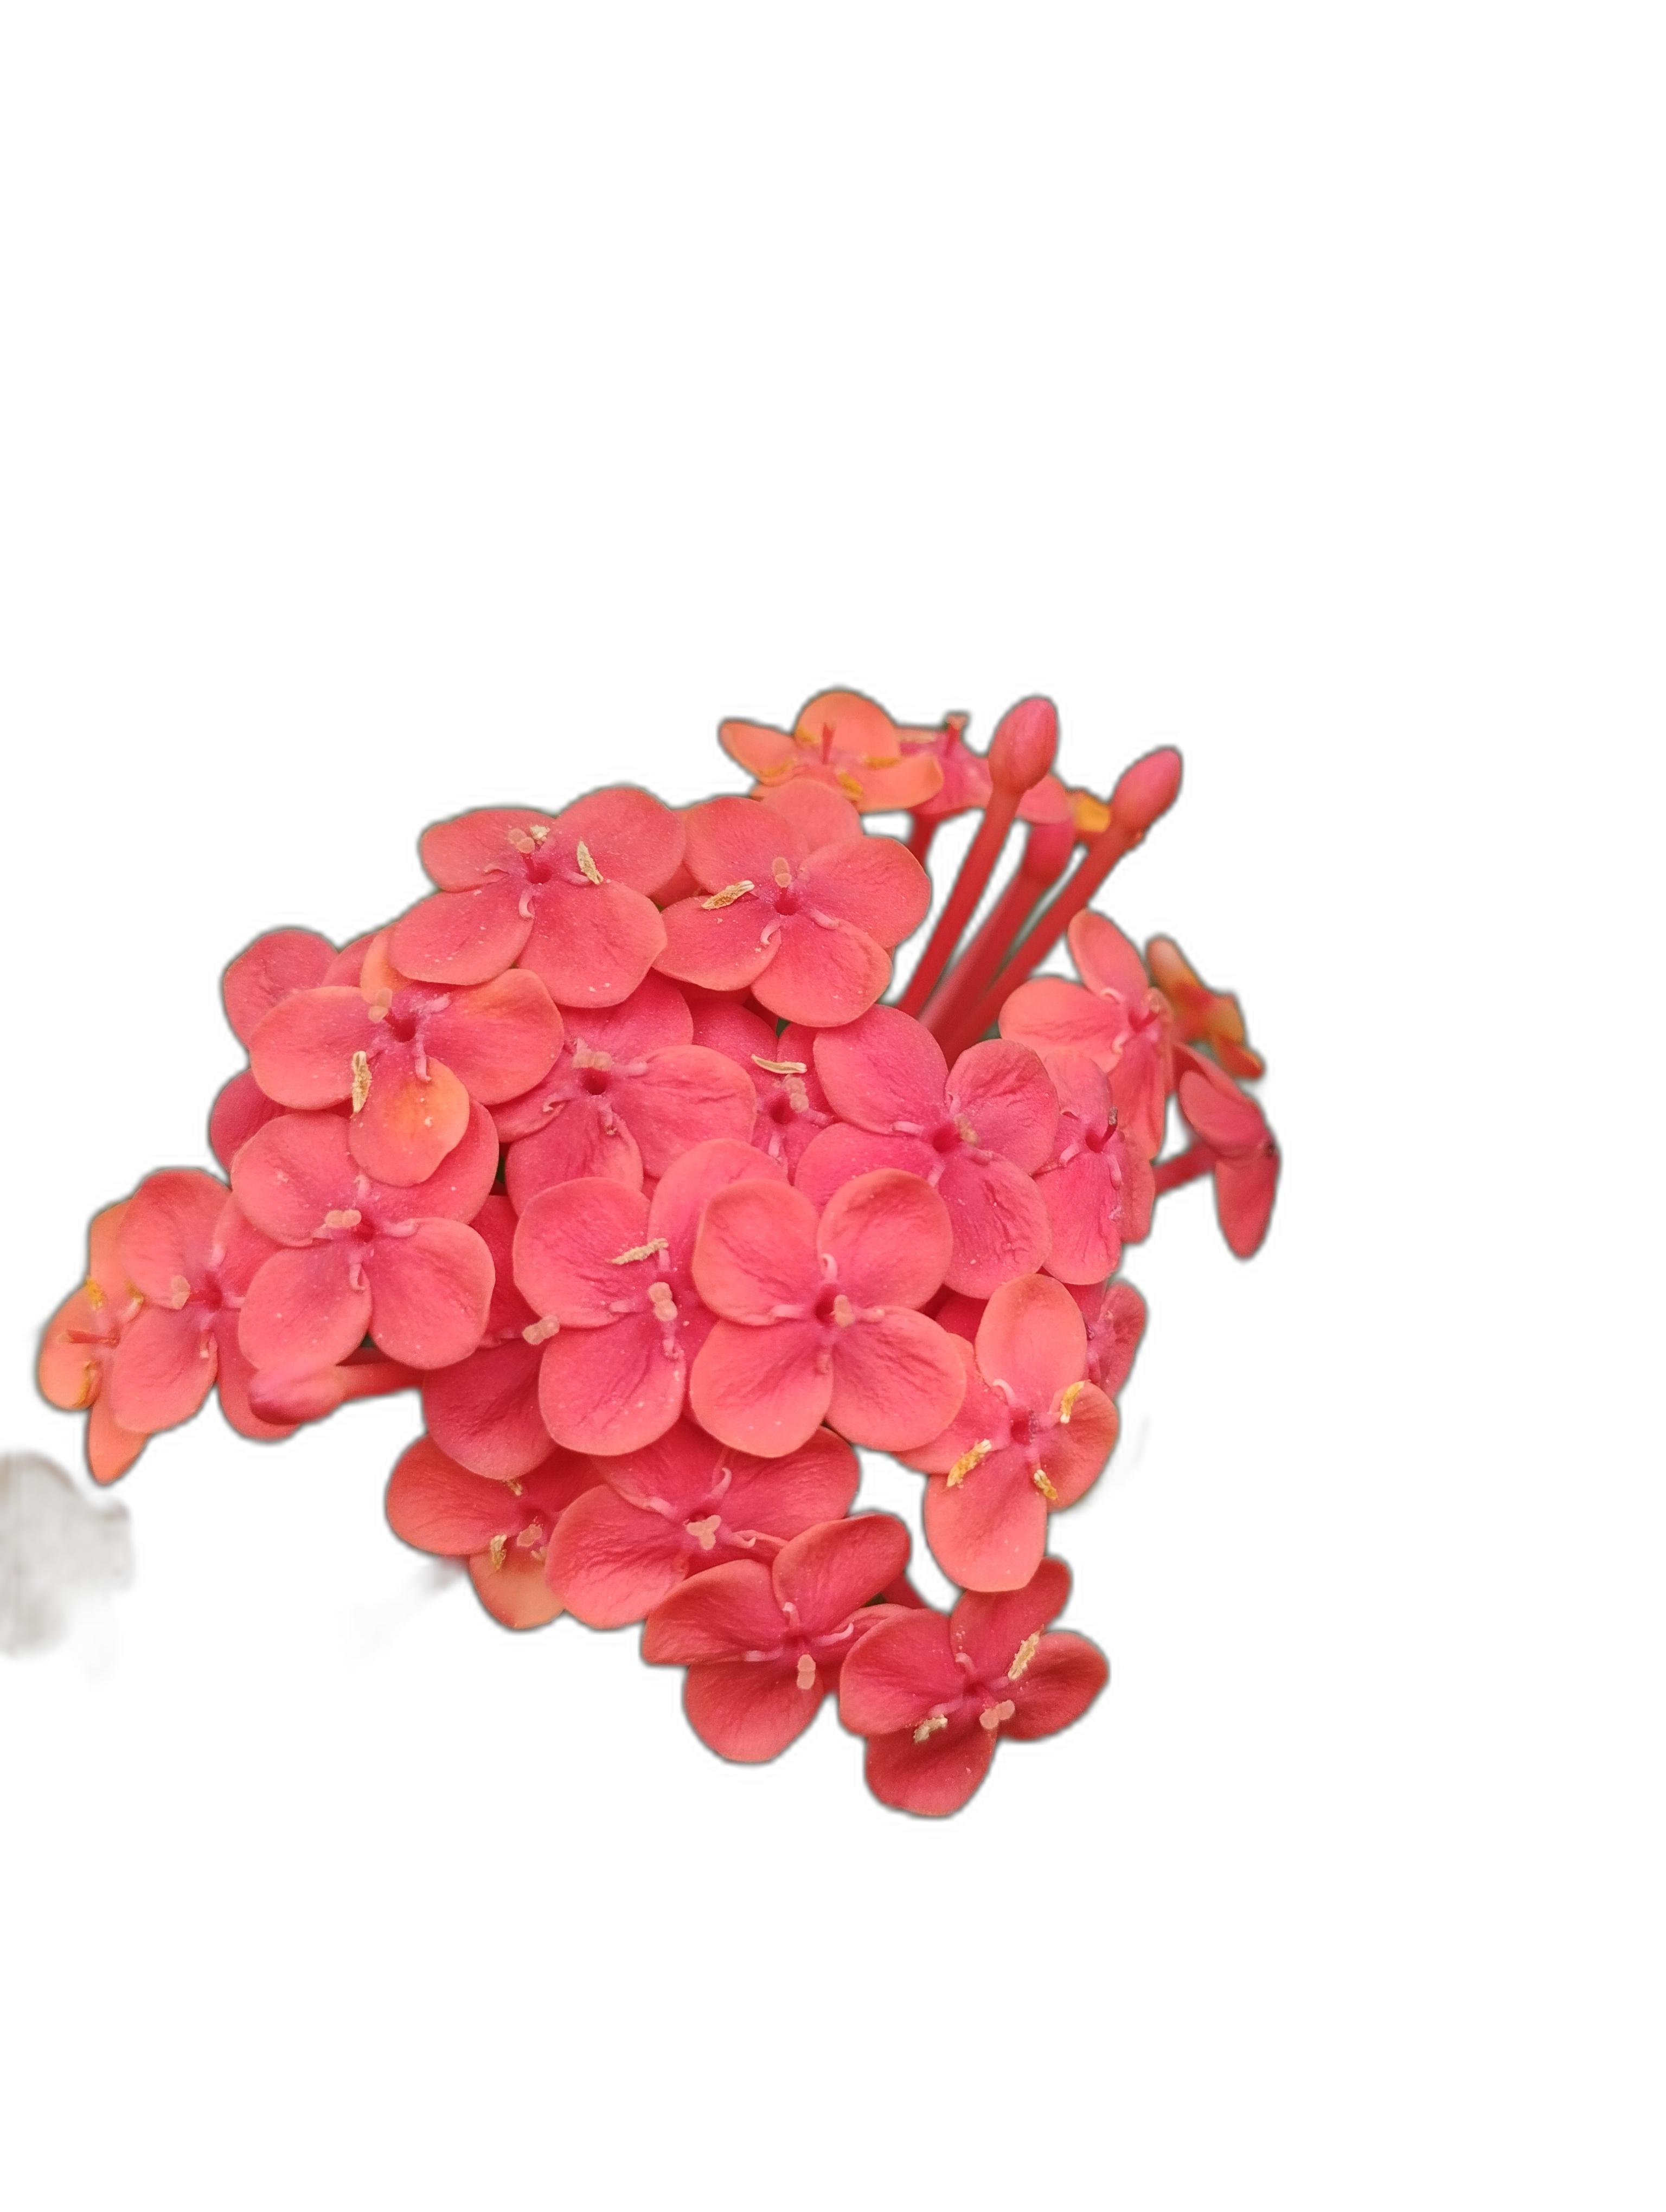
Label: Jungle geranium